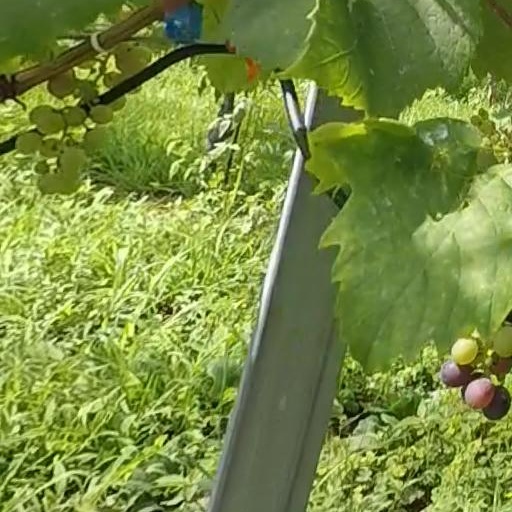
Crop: grape